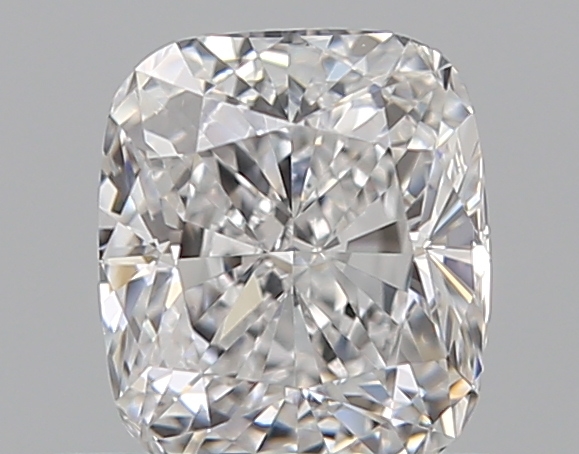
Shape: cushion
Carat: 0.57
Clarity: VS1
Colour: D
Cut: EX
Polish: EX
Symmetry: VG
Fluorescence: N
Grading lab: GIA
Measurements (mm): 5.1 x 4.42 x 2.99